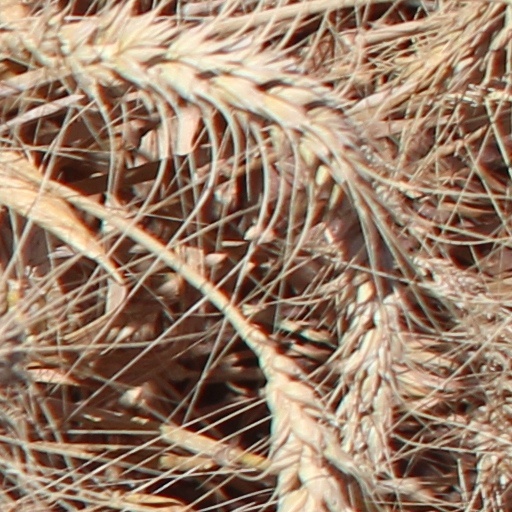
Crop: wheat